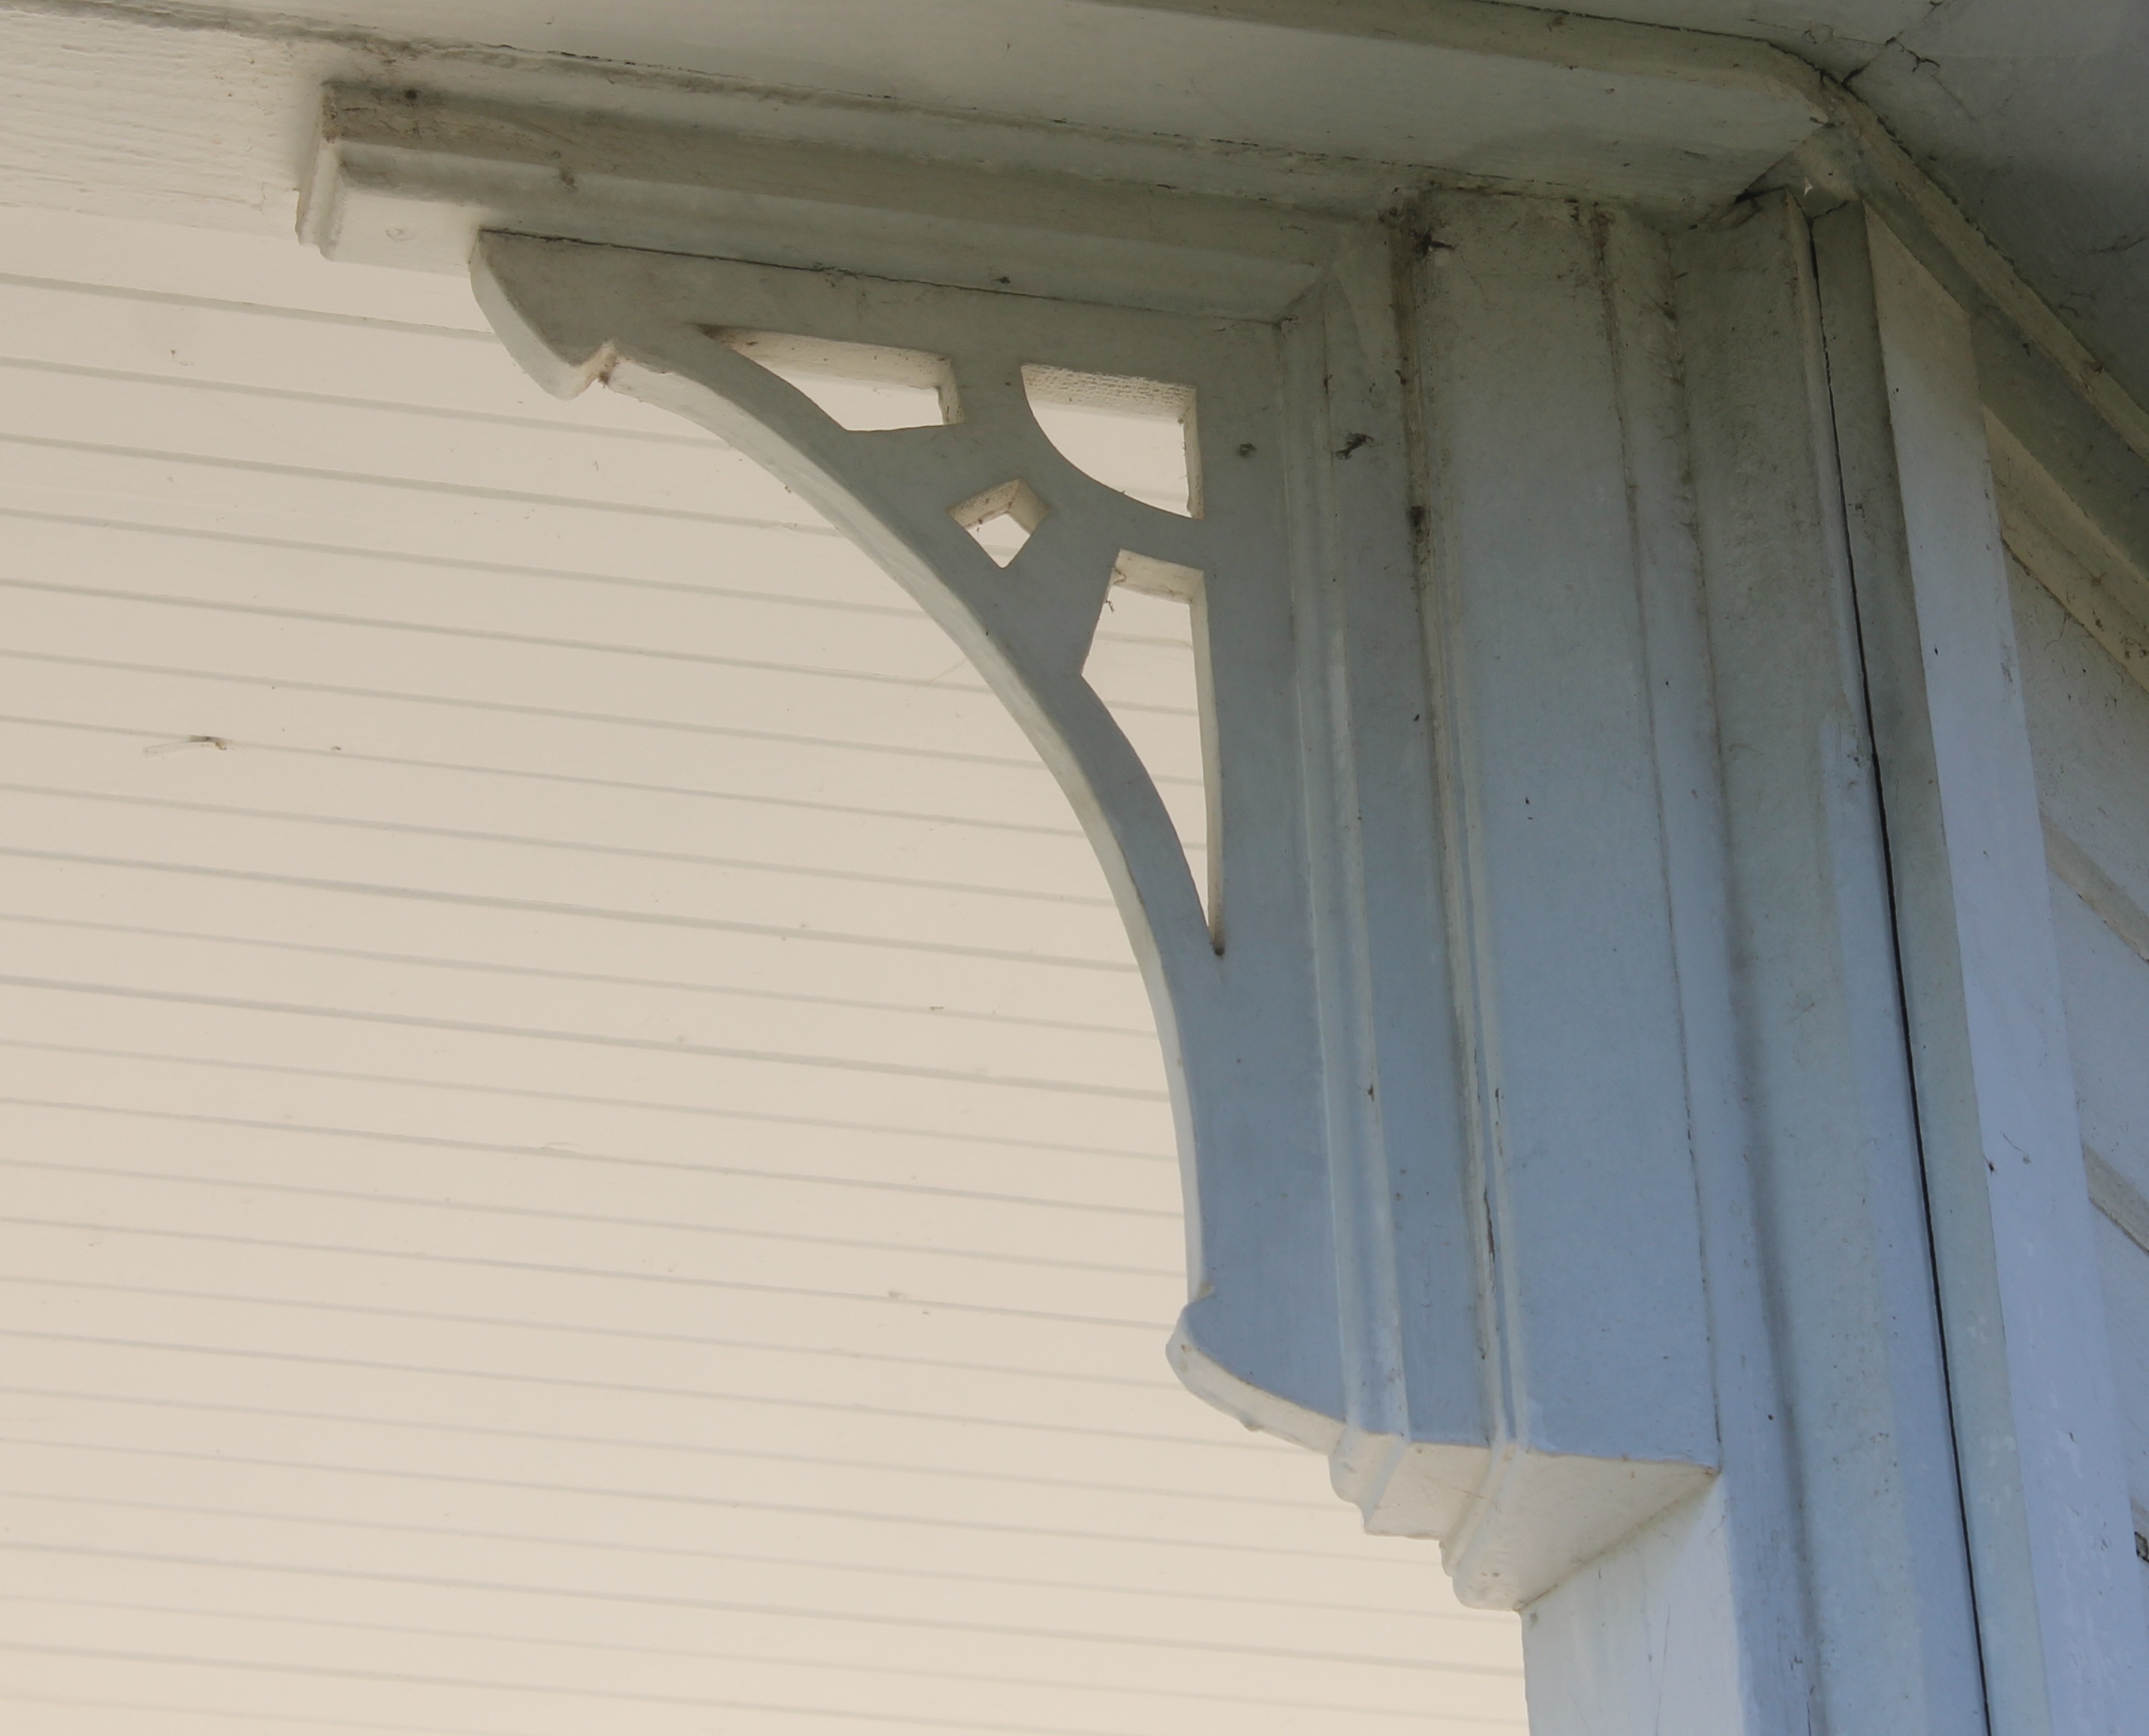
wing, architecture, structure, wood, white, roof, old, wall, beam, ceiling, column, facade, material, handrail, design, beautiful, molding, siding, daylighting, baluster, outdoor structure